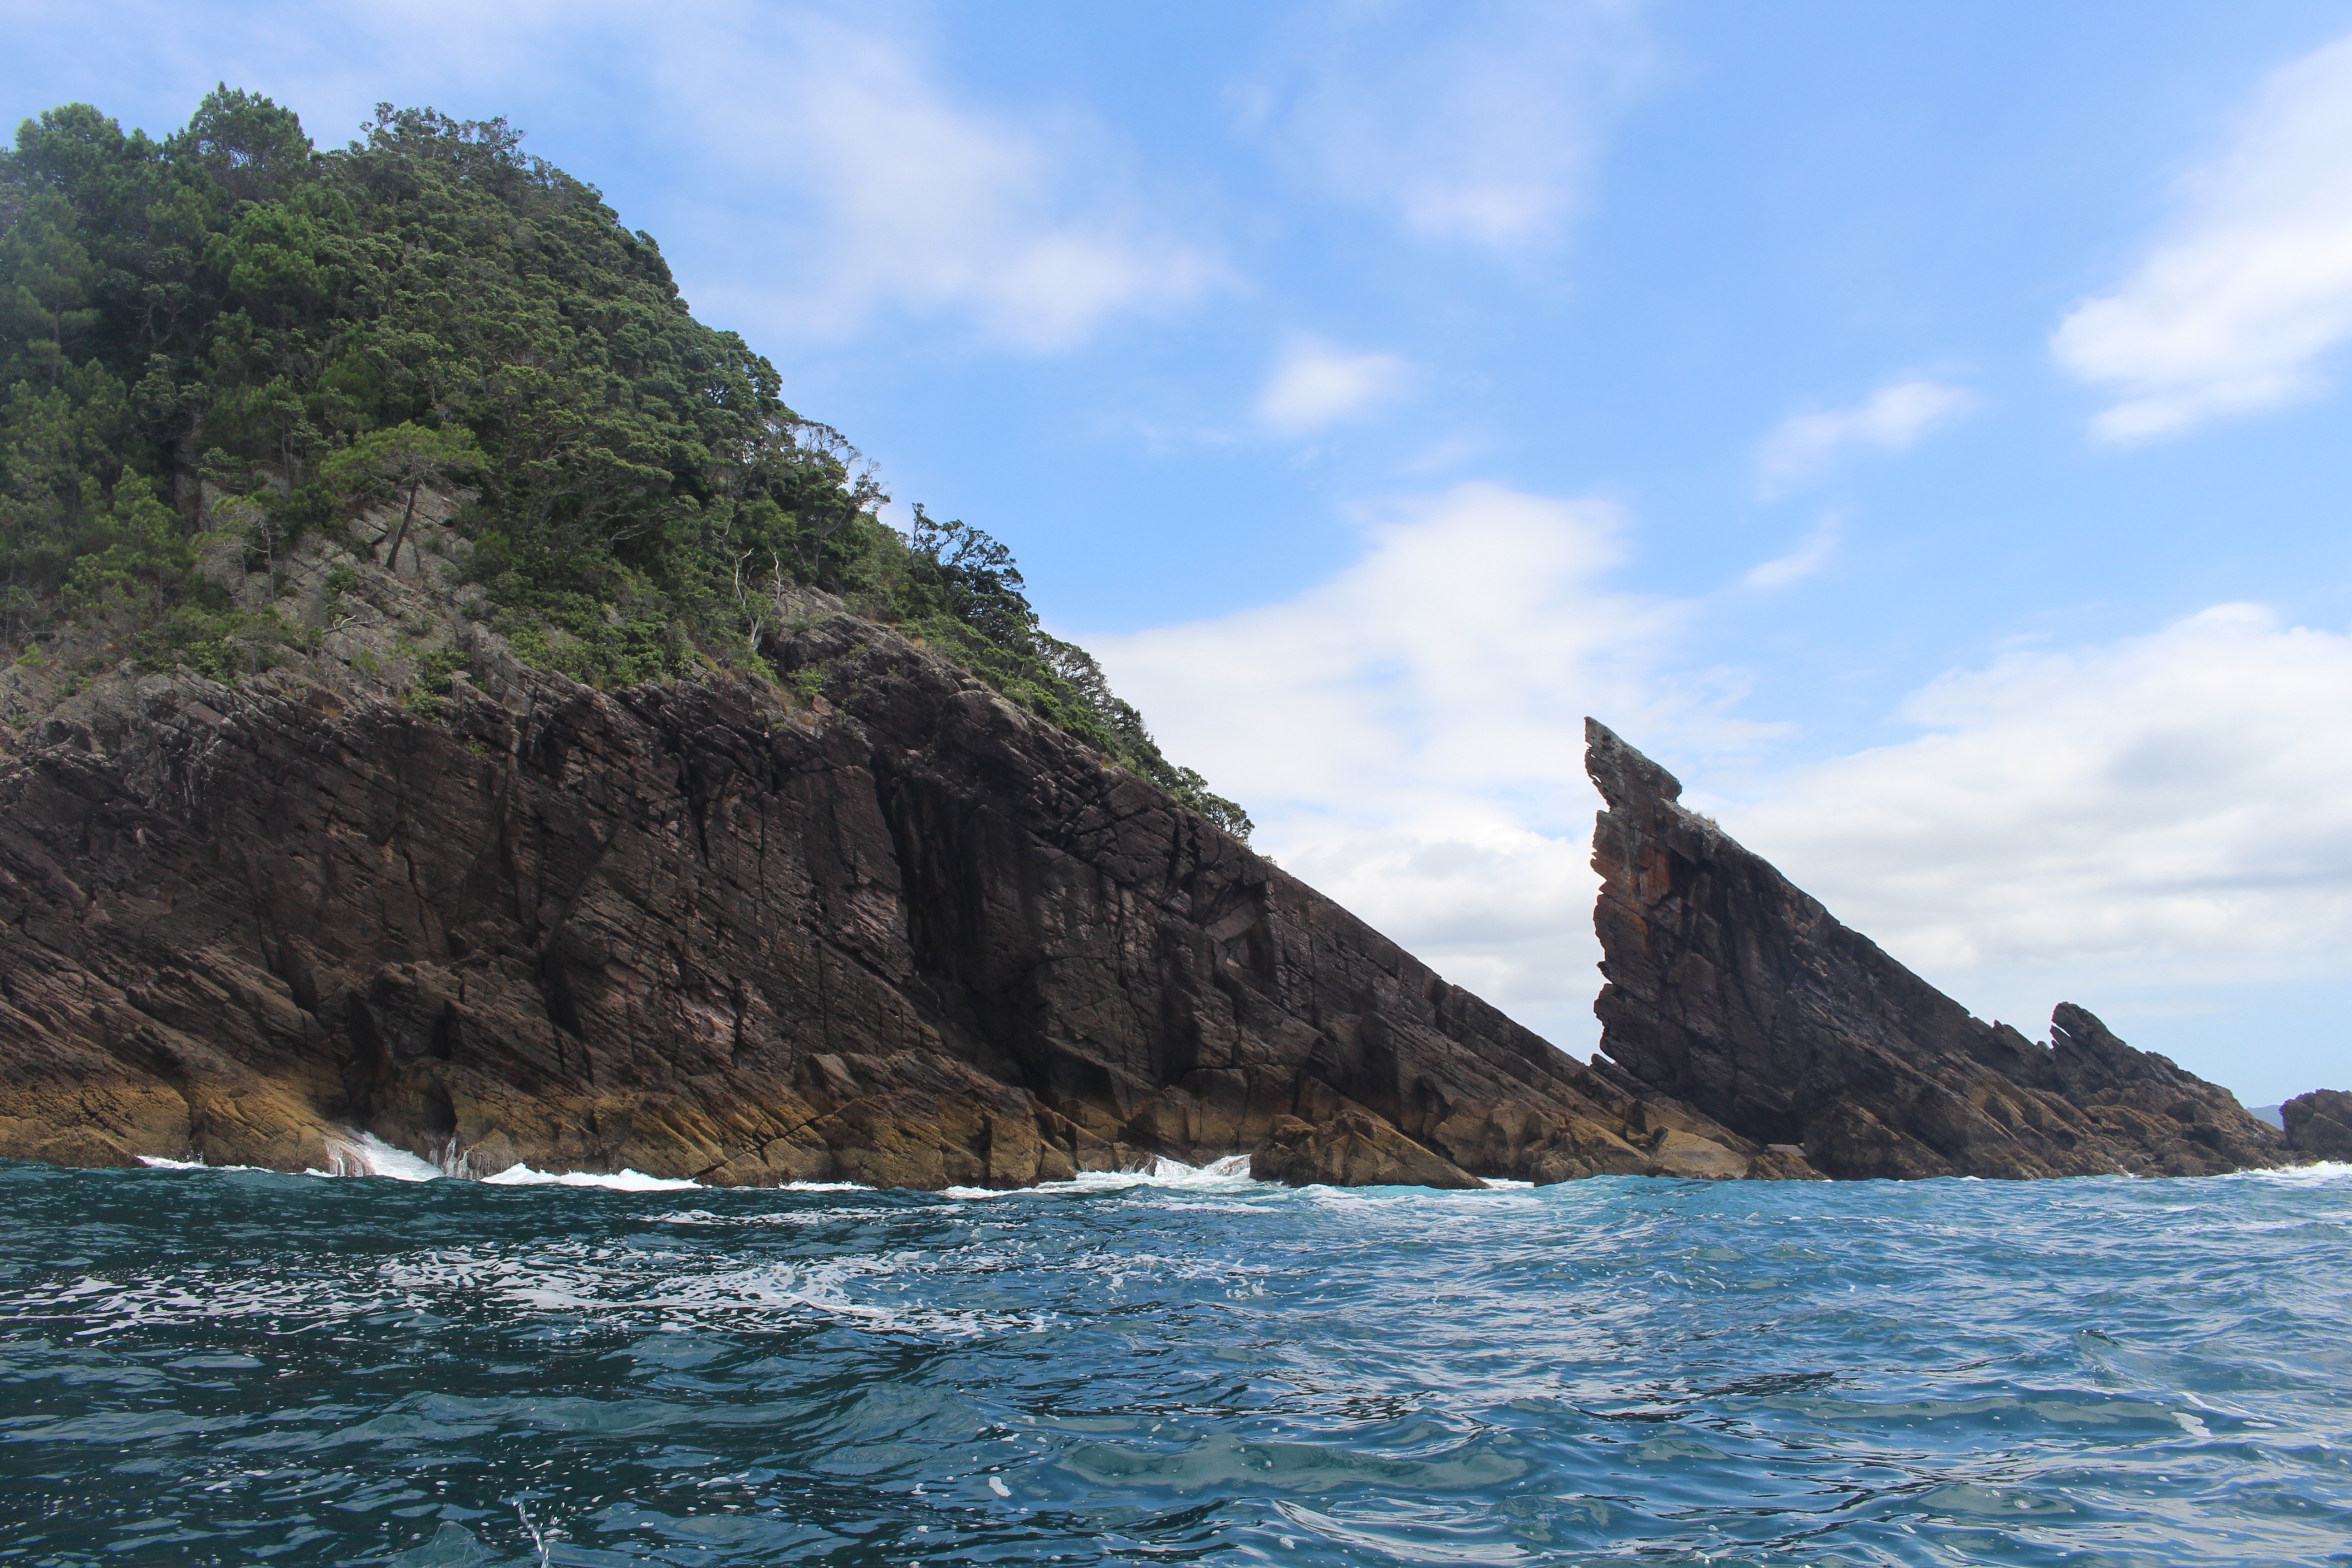
beach, landscape, sea, coast, water, nature, rock, ocean, wilderness, sky, boat, shore, wave, old, stone, summer, formation, cliff, cove, vehicle, holiday, bay, island, rocky, tourism, terrain, stones, turquoise, boating, new zealand, dramatic, pacific, rocky coast, cape, islet, pacific ocean, landform, north island, whitianga, boat tour, geographical feature